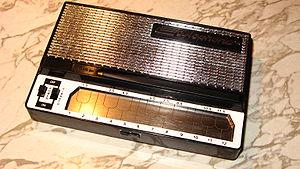
Le Dubreq Stylophone est un instrument de musique électronique miniature, créé en 1967 par Brian Jarvis.